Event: Nepal Earthquake
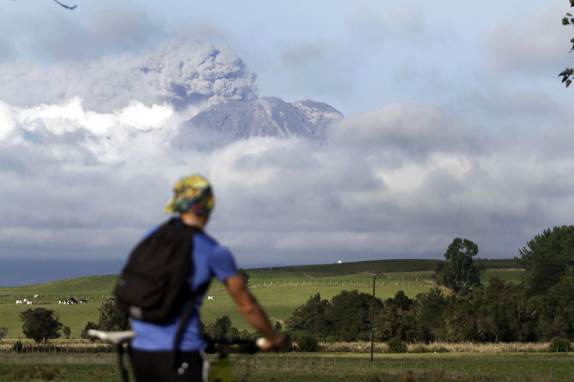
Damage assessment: no_damage